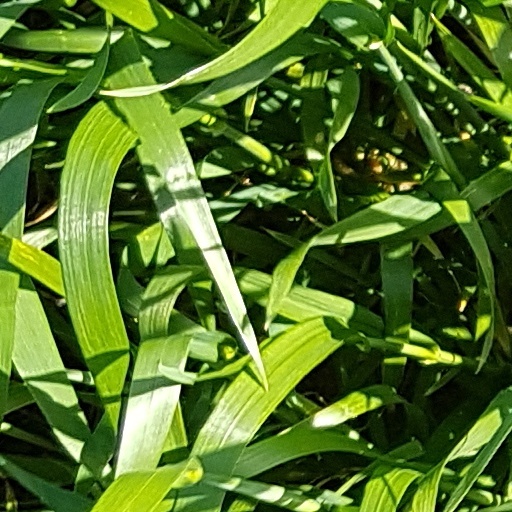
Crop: wheat